William Lukin

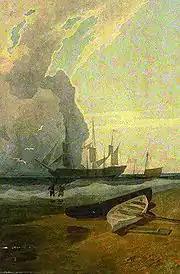
HMS "Mars" at anchor off the coast at Cromer, Norfolk

Now the war with France had started, William Lukin was given command of various warships with the most notable being the 74-gun third-rate ship of the line .